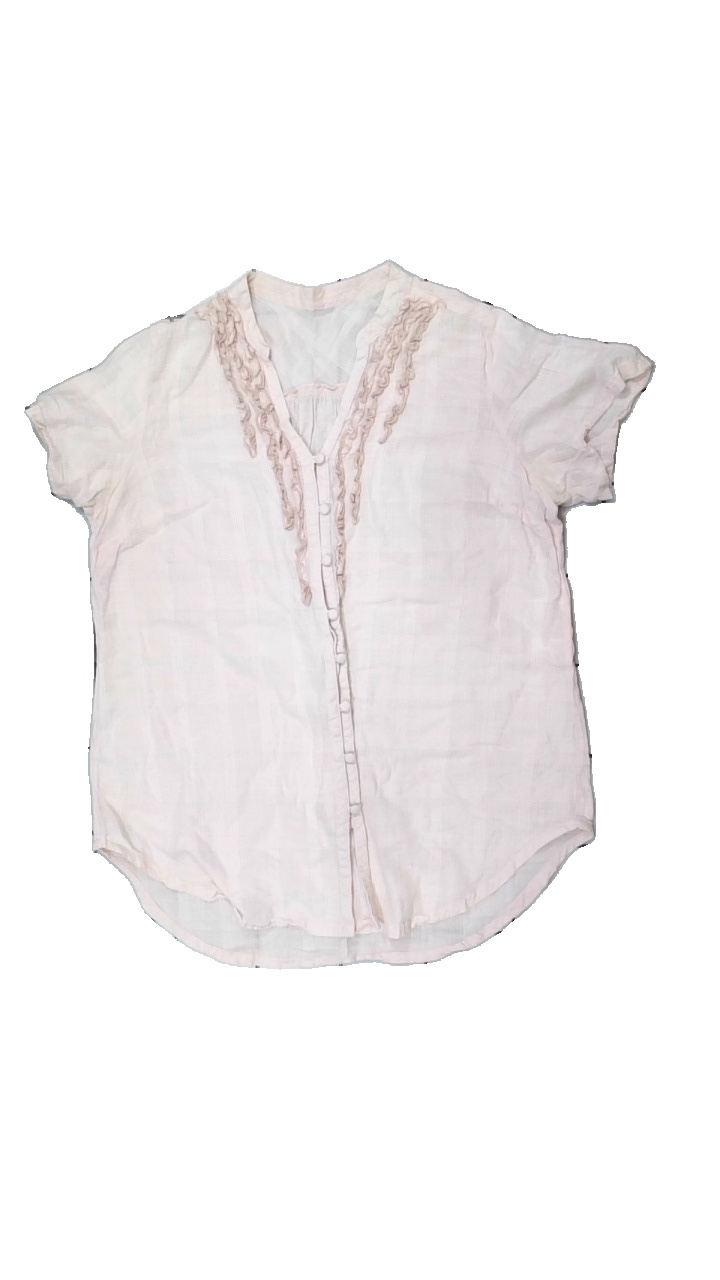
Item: Blouse (Ladies)
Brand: Missing
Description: rosa blus, fläckar i armhålorna
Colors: Pink
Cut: Regular
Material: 100% cotton
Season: All
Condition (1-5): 3
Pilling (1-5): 5
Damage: fläck armhåla
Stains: Major
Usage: Export
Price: <50